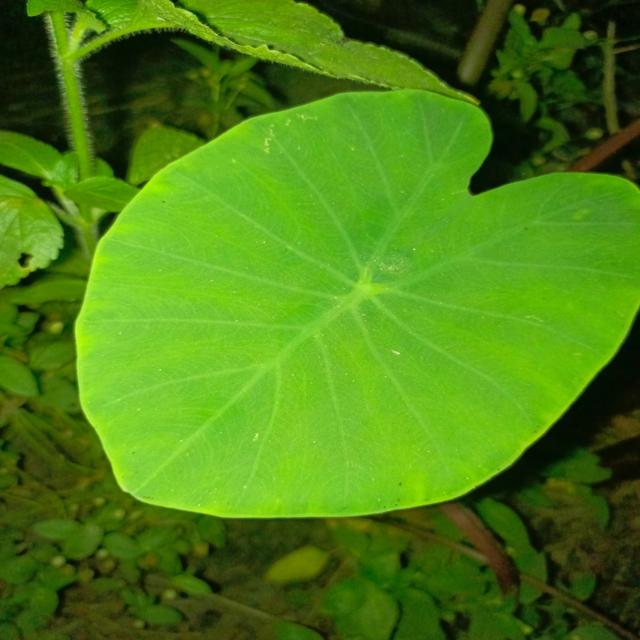
Label: Healthy